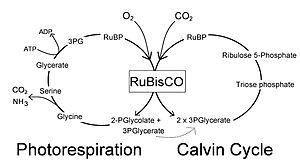
La photorespiration est l'ensemble des réactions mises en œuvre par les organismes photosynthétiques à la suite de l'activité oxygénase de la Rubisco. En effet, cette enzyme intervient le plus souvent à travers son activité carboxylase, par laquelle une molécule de dioxyde de carbone CO₂ est fixée sur du ribulose-1,5-bisphosphate pour donner deux molécules de 3-phosphoglycérate qui sont métabolisées par le cycle de Calvin. Cependant, la Rubisco peut également oxyder le ribulose-1,5-bisphosphate par une molécule d'oxygène O₂, ce qui donne une molécule de 3-phosphoglycérate et une molécule de 2-phosphoglycolate. Ce dernier ne peut être directement métabolisé par le cycle de Calvin et passe par une série de réactions qui, chez les plantes, font intervenir les chloroplastes, les peroxysomes et les mitochondries des feuilles, où ces organites sont proches les uns des autres. Il y a alors production de glycolate HOH₂C–COO–, de peroxyde d'hydrogène H₂O₂ et de sérine HOH₂C–CH–COOH, recyclés en libérant du CO₂ et de l'ammoniac NH₃. Le résultat est une perte nette en matière organique, susceptible de représenter le quart du dioxyde de carbone fixé par photosynthèse.